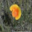
Label: poppy